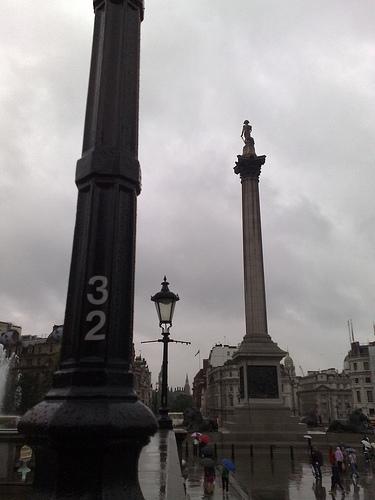
Weather: rain or strom